Al-Hakam II

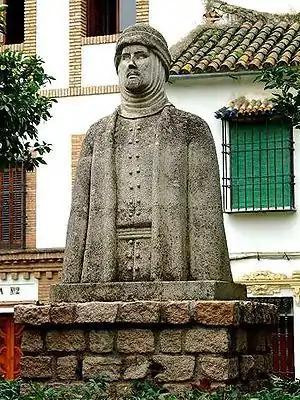
Statue of al-Hakam II, Córdoba

Al-Hakam II, also known as Abū al-ʿĀṣ al-Mustanṣir bi-Llāh al-Hakam b. ʿAbd al-Raḥmān (13 January 915 – 1 October 976), was the Caliph of Córdoba. He was the second Umayyad Caliph of Córdoba in Al-Andalus, and son of Abd-al-Rahman III and Murjan. He ruled from 961 to 976.